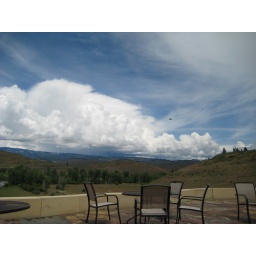
Clouds building over mountains